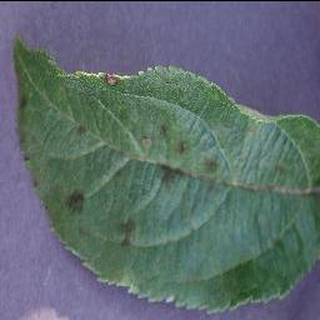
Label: apple_apple_scab